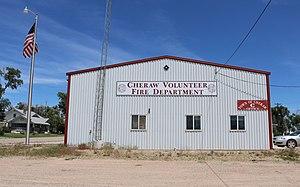
Cheraw est une ville américaine située dans le comté d'Otero dans le Colorado.